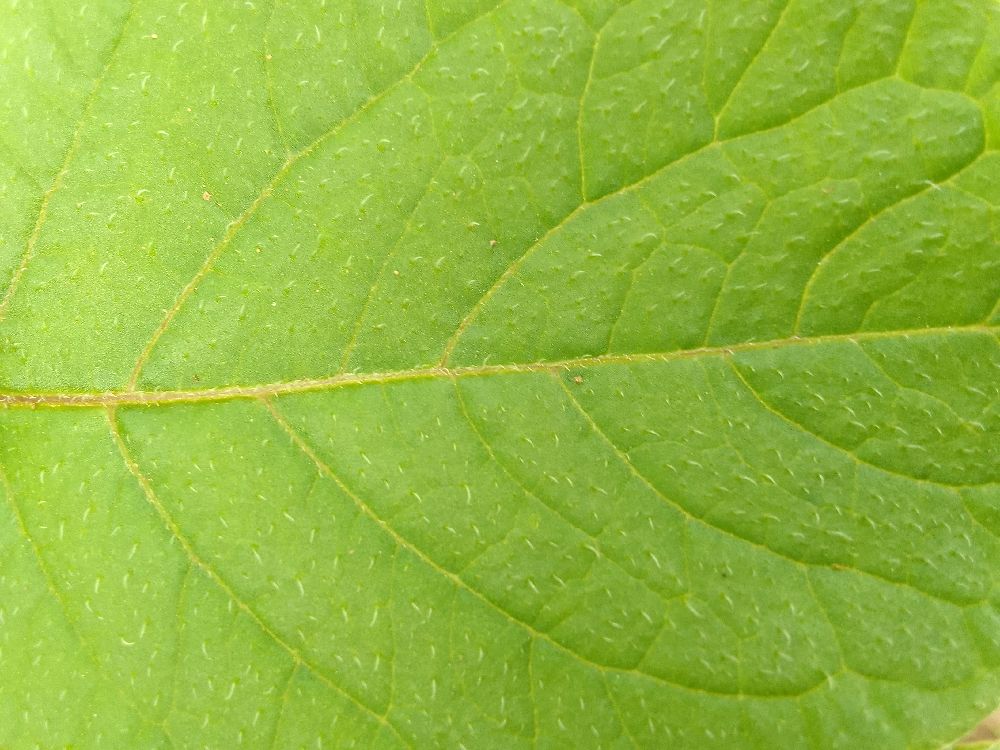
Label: Healthy